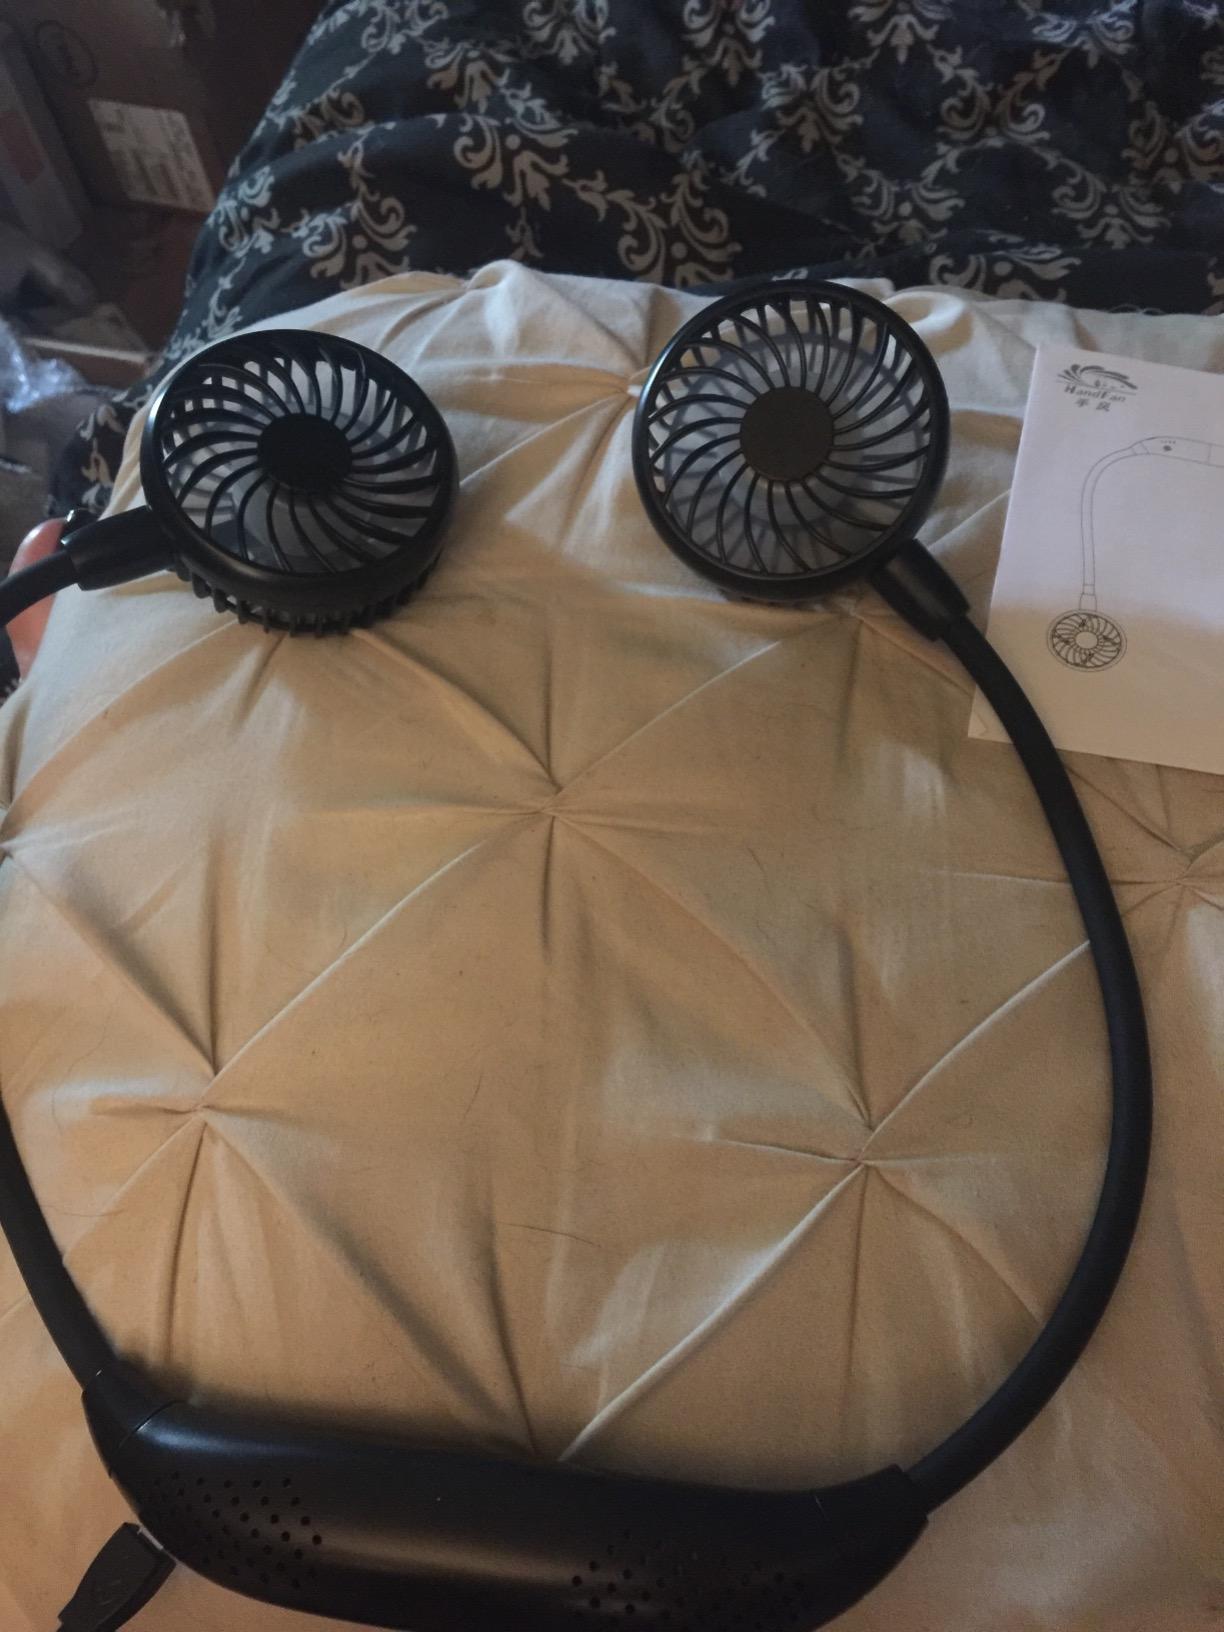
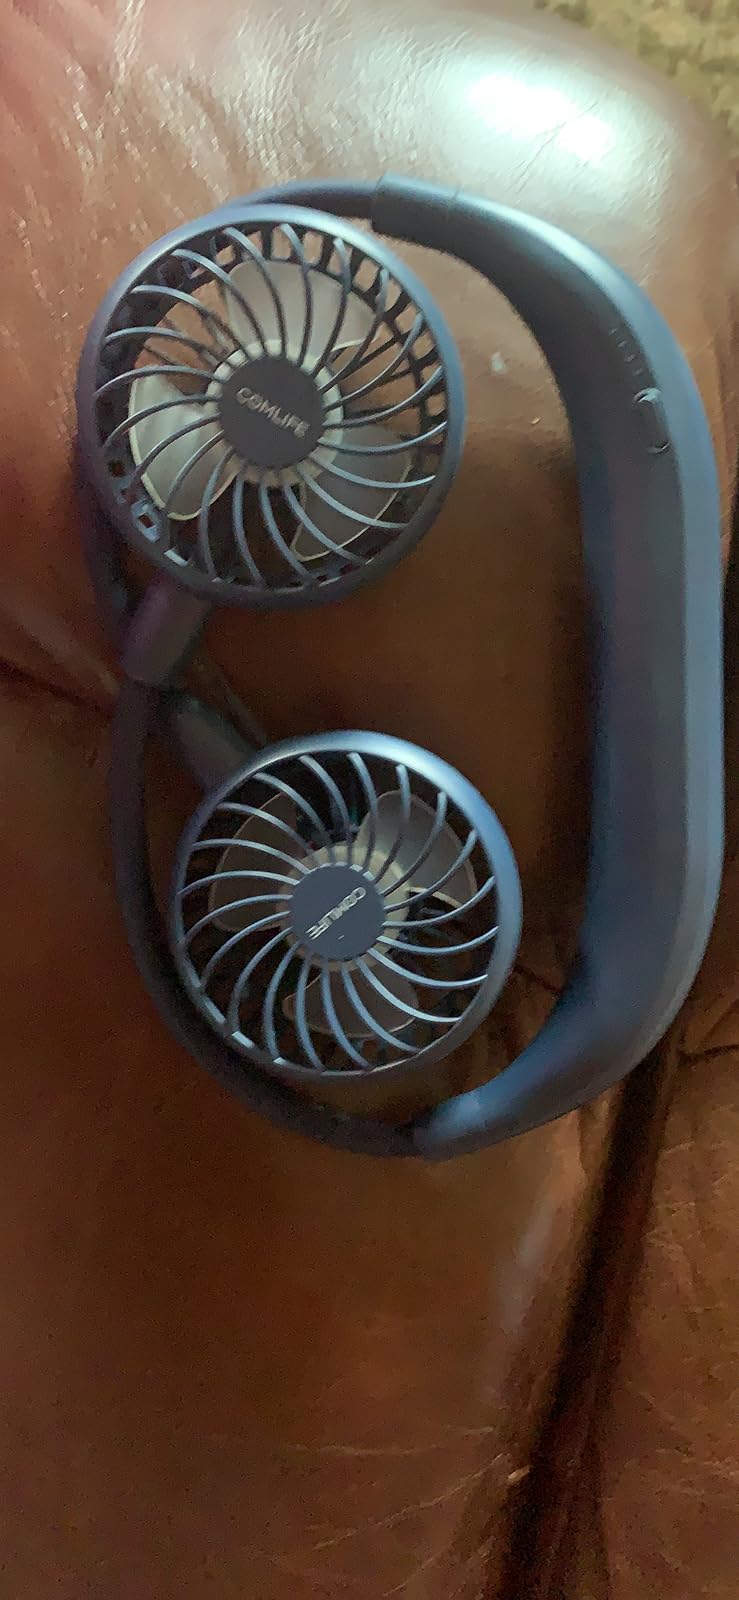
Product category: fan
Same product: no